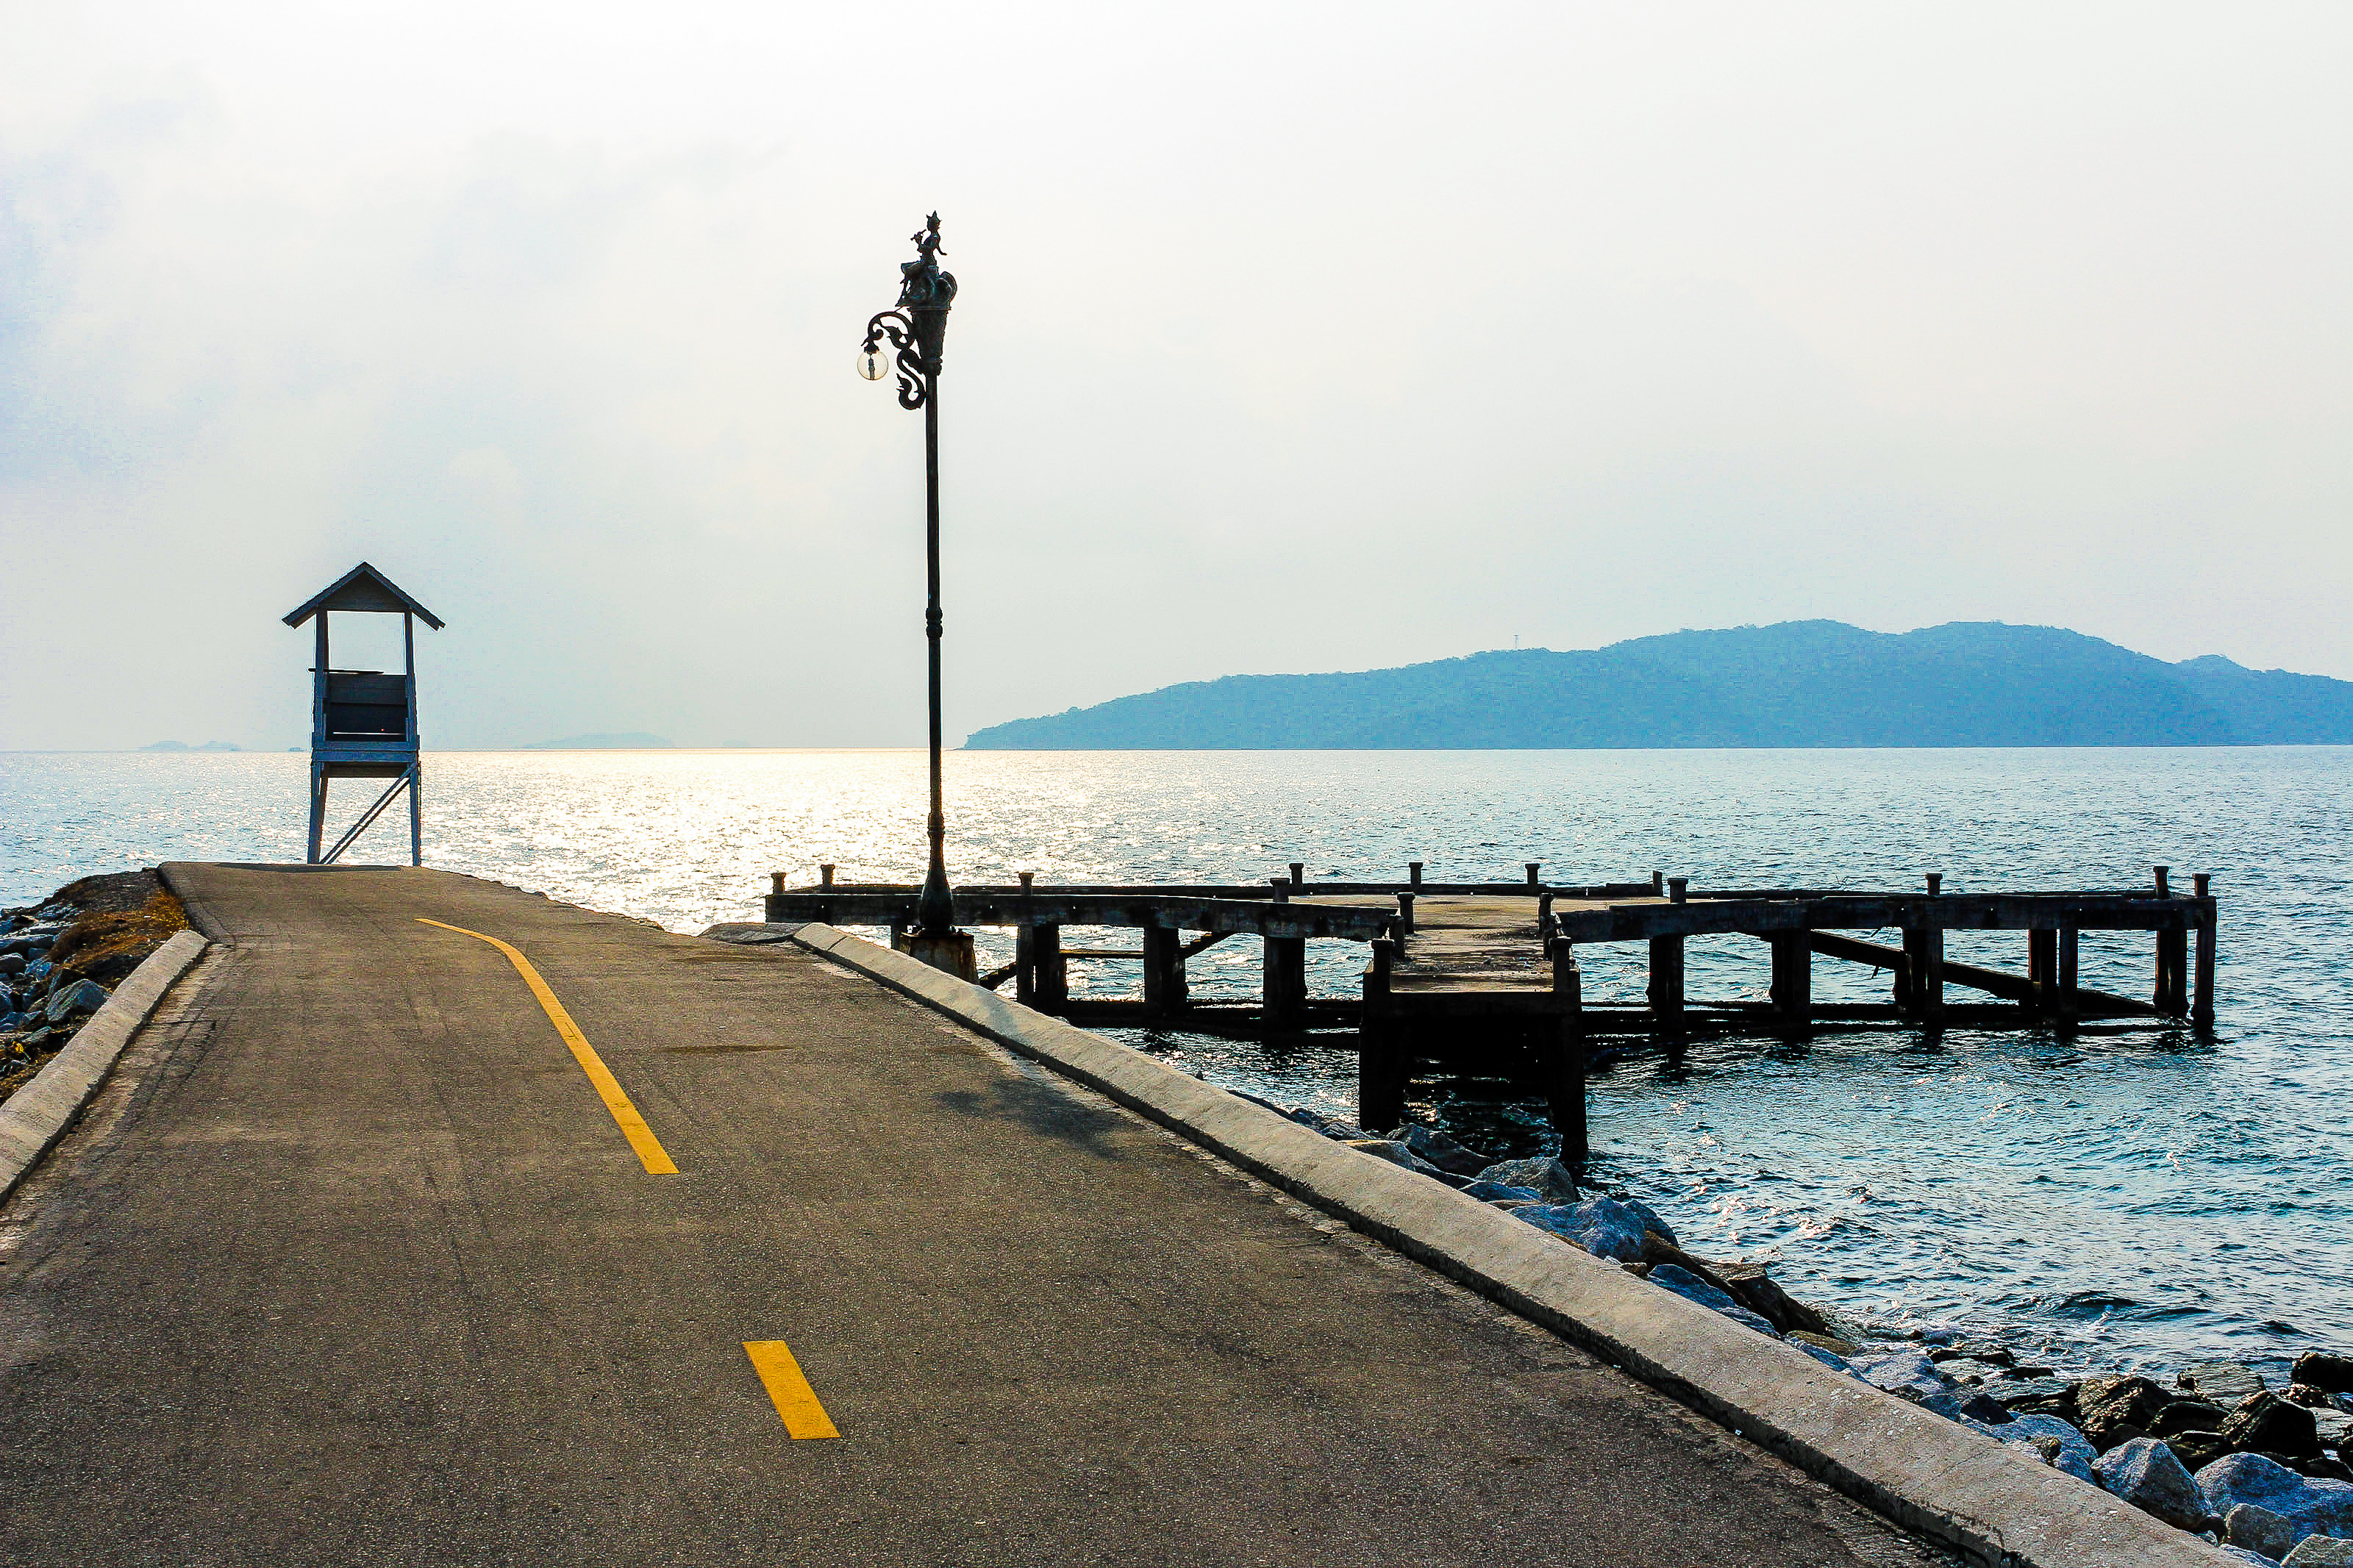
thailand, nature, sea, landscape, travel, summer, background, sky, beautiful, water, ocean, beach, rayong, blue, park, khao, ya, national, view, seascape, rock, wave, samet, vacation, natural, tourism, coast, sand, bay, shore, pier, cloud, road, horizon, fixed link, breakwater, coastal and oceanic landforms, dock